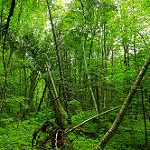
Label: forest